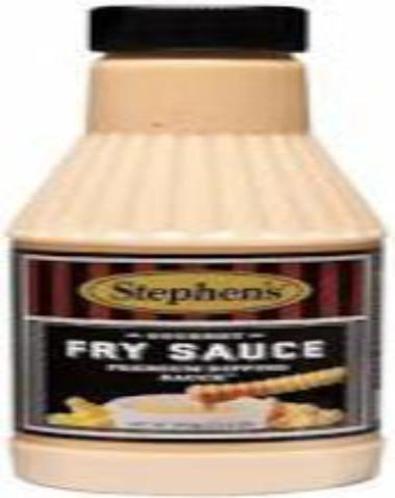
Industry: Food